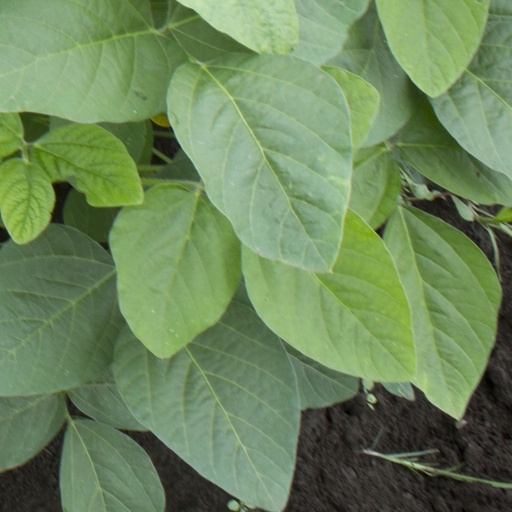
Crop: soybean